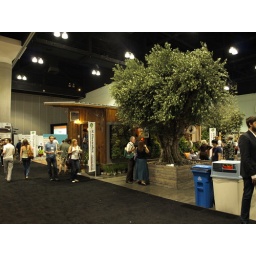
The bed I created is in the back bedroom of this modular home